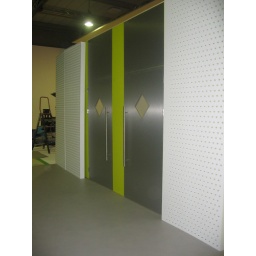
the white screens will be about a foot away from the green wall and have lighting in between